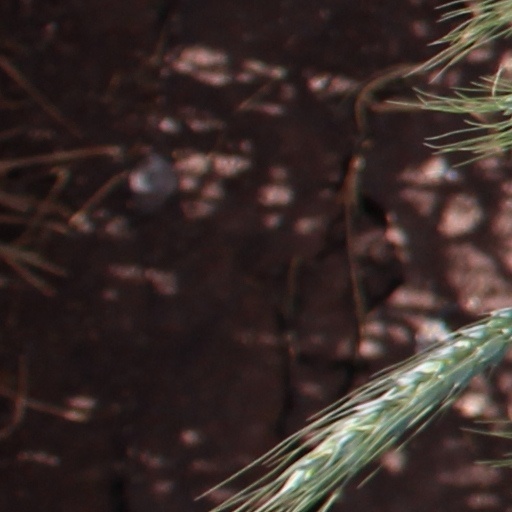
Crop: wheat